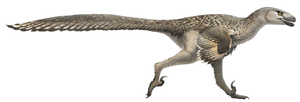
Unenlagia est un genre éteint de dinosaures à plumes, des théropodes carnivores de la famille des Dromæosauridés, décrit en 1997.
Tianyuraptor est un genre éteint de dinosaures de la famille des dromaeosauridés qui vivait au Crétacé inférieur en Chine, où il a été découvert dans la formation géologique d'Yixian de la province du Liaoning. Cette formation est datée du Barrémien à l'Aptien inférieur, soit il y a environ entre 129 à 121 Ma.